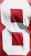
Number: 8